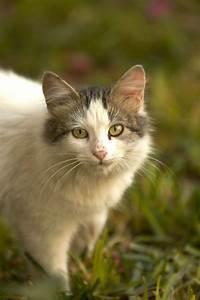
cat